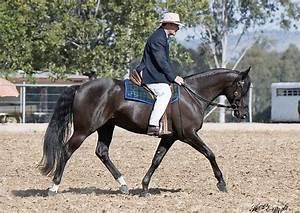
horse